Nolens Doctrine

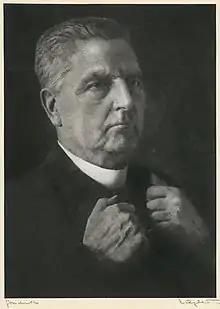
Willem Hubert Nolens

The Nolens Doctrine is a principle in politics of the Netherlands that Catholics should only collaborate with the Social Democratic Workers' Party (SDAP) in the cabinet in cases of "utmost necessity."